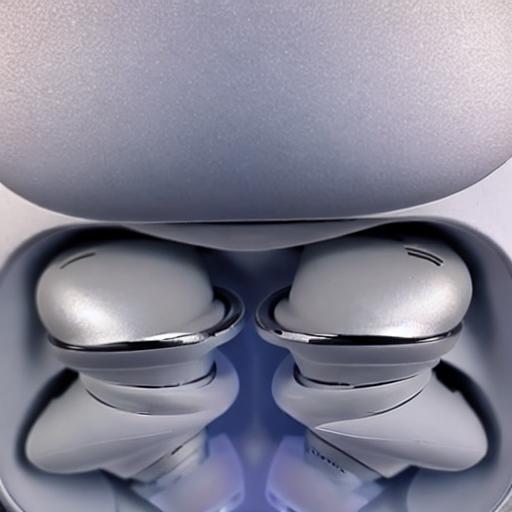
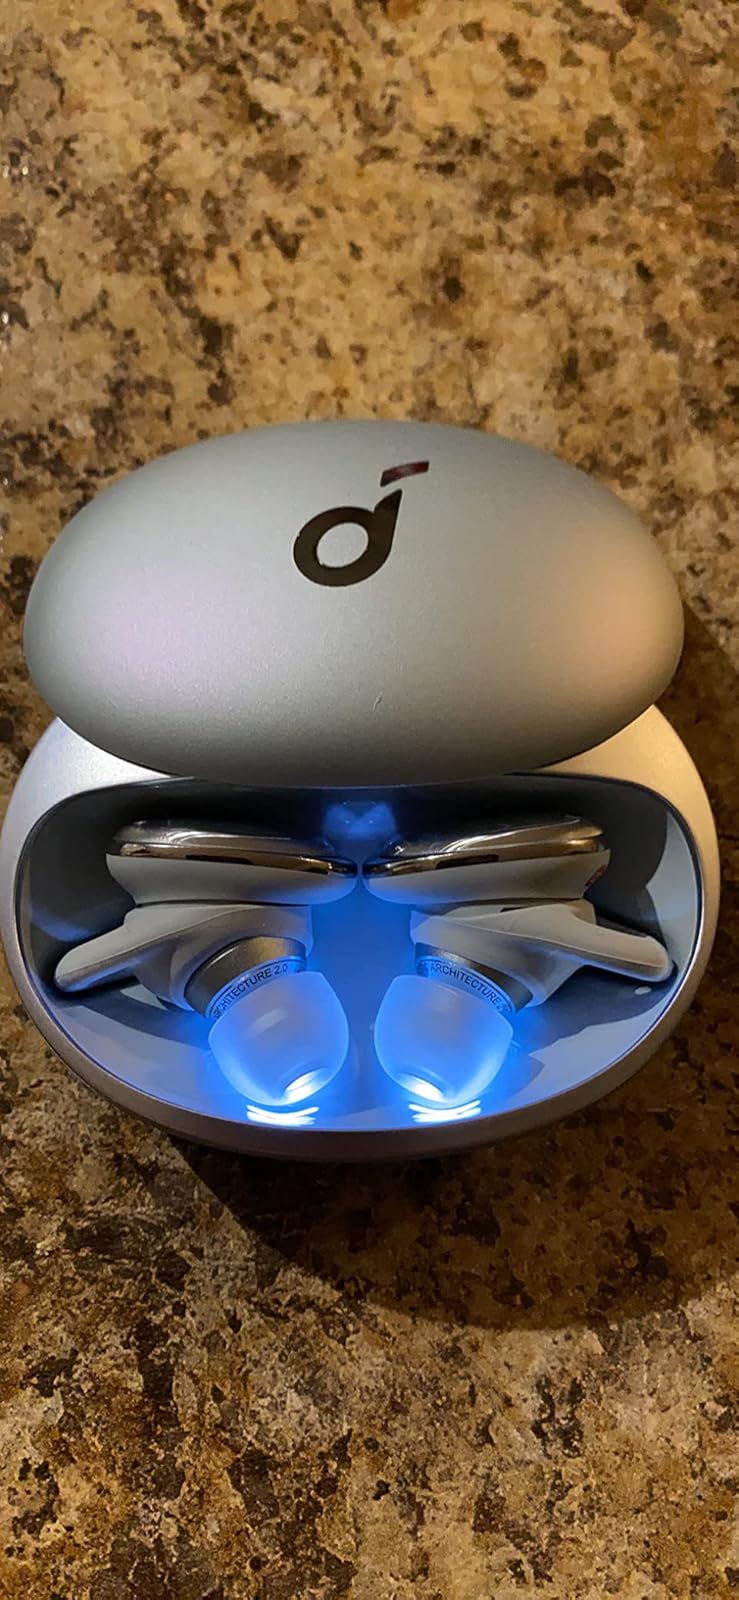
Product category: earbuds
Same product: no